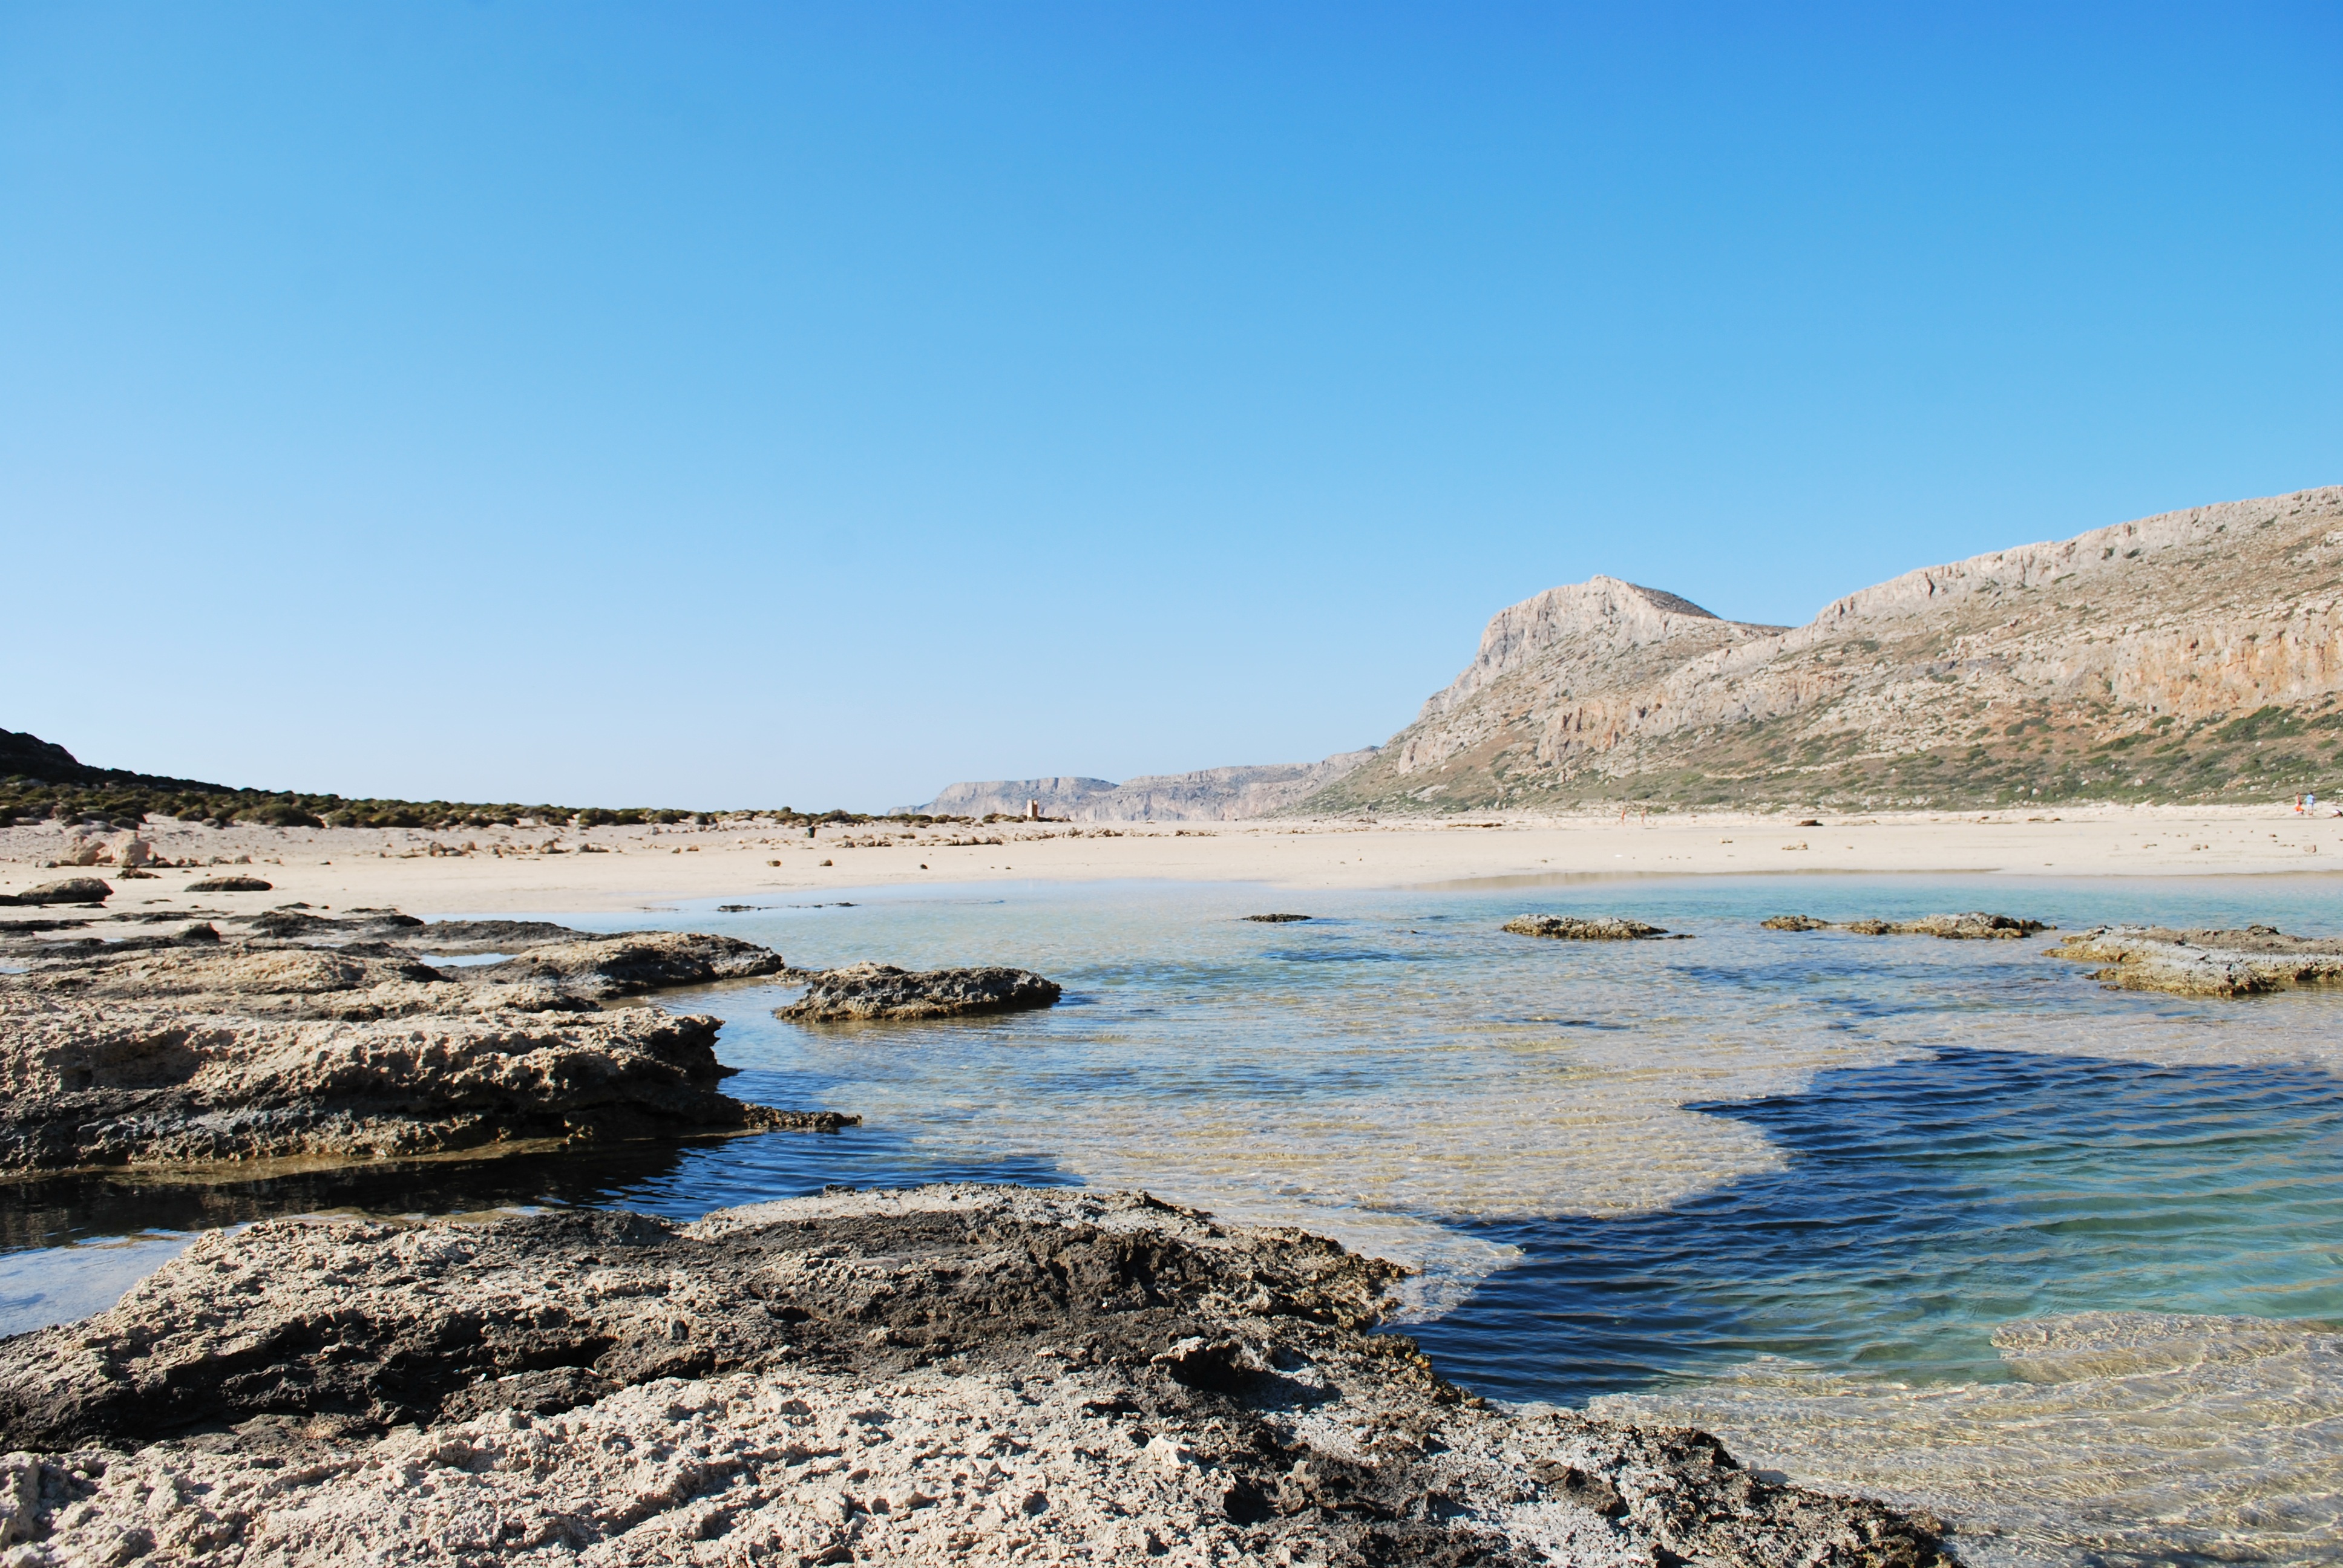
beach, landscape, sea, coast, water, nature, rock, ocean, shore, lake, summer, vacation, cove, lagoon, bay, reservoir, terrain, body of water, geology, holidays, greece, loch, cape, crete, landform, geographical feature